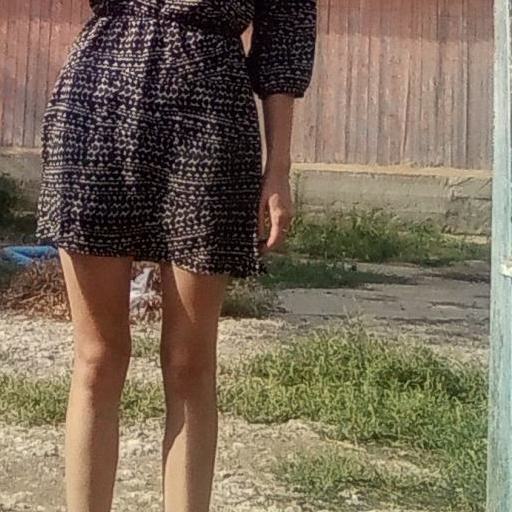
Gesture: no_gesture